Carl Romanelli

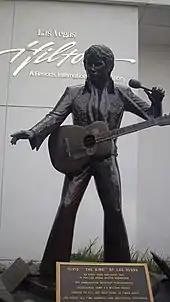
Romanelli's sculpture of Elvis Presley, on display at the Las Vegas Hilton in 2009

Romanelli designed artware in the 1930s, 1940s, and 1950s. For a time, he created artwork for the Works Project Administration. Lamps, plates and pottery designed by him were issued by Maddux of California, Incolay Studios Metroluxas well as Metlox Pottery of California in Manhattan Beach. At Metlox, he designed (holds Patent) various glassware and pottery. In the 1960s and 1970s, he turned toward life-size statues of people, many of them designed to be displayed outdoors. Among his more notable public works are a statue of St. Michael outside St. Michael's Church in Los Angeles; a statue of St. Vincent de Paul in Los Angeles; and a modern art piece outside Temple Shaarei Tikvah in Arcadia, California. He also designed (but did not execute) the Joseph Scott statue outside the Stanley Mosk Courthouse building of the Los Angeles Superior Court.